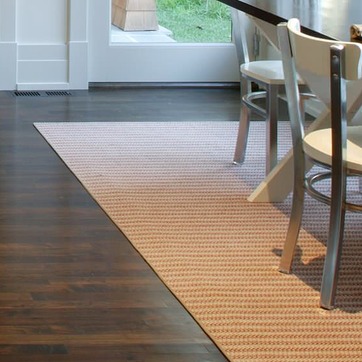
Material: carpet